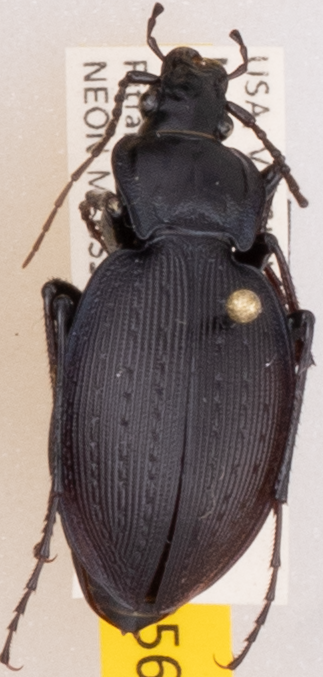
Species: Carabus goryi
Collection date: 2021-06-29
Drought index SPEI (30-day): -0.03
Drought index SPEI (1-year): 0.47
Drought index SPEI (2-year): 1.28